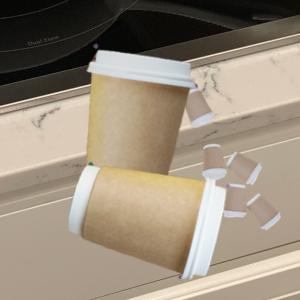
Label: cups